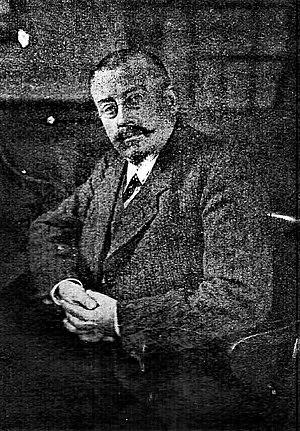
Les filtres à manches sont des filtres employés dans la filtration industrielle. L'inventeur du filtre à manches est l'industriel allemand Wilhelm Beth. Ils font partie des techniques d’assainissement particulaire de l’air ambiant en milieu industriel. Ils sont l’un des moyens les plus performants de séparer les poussières transportées par une veine d’air, collectée dans un conduit.